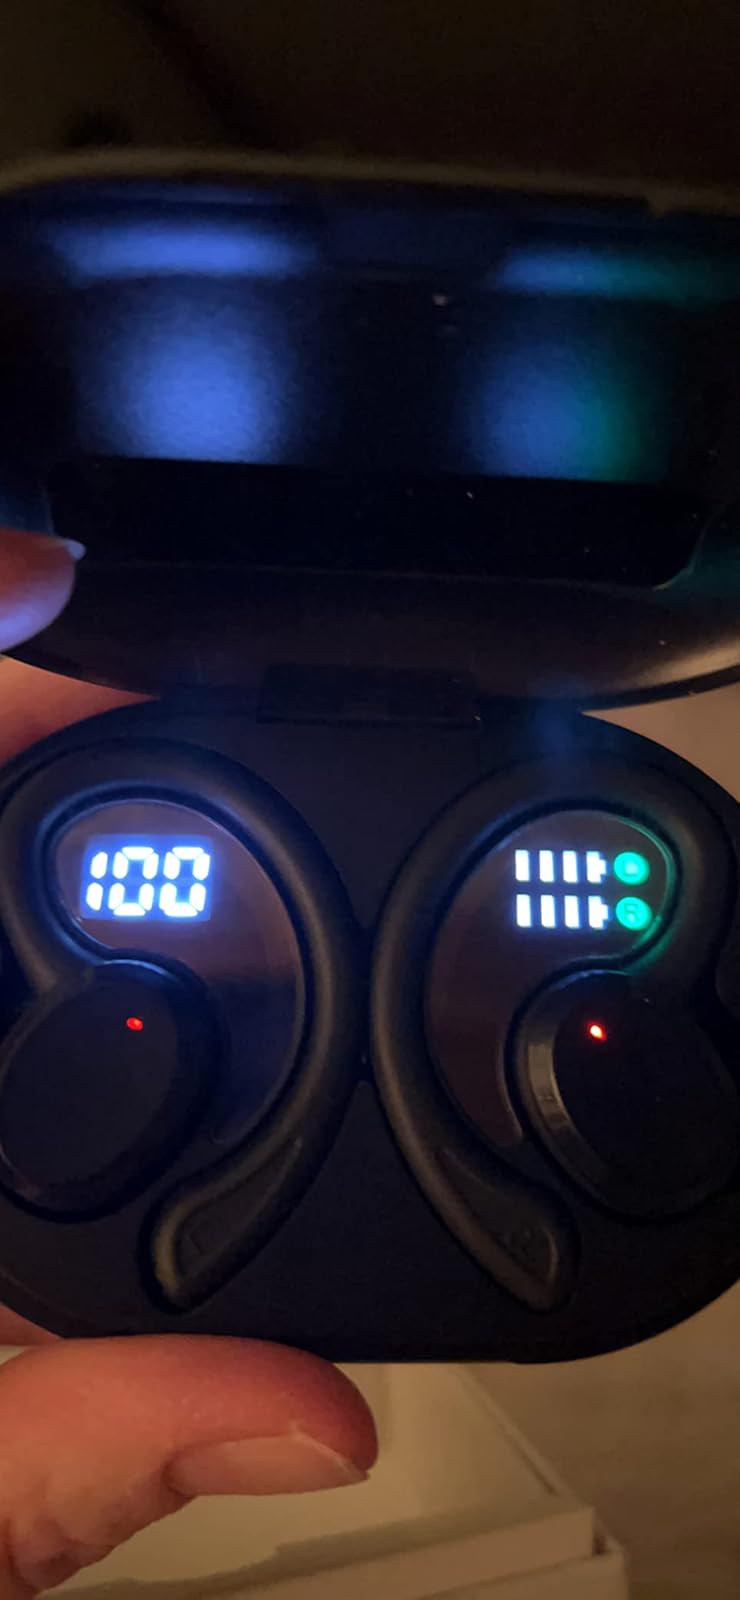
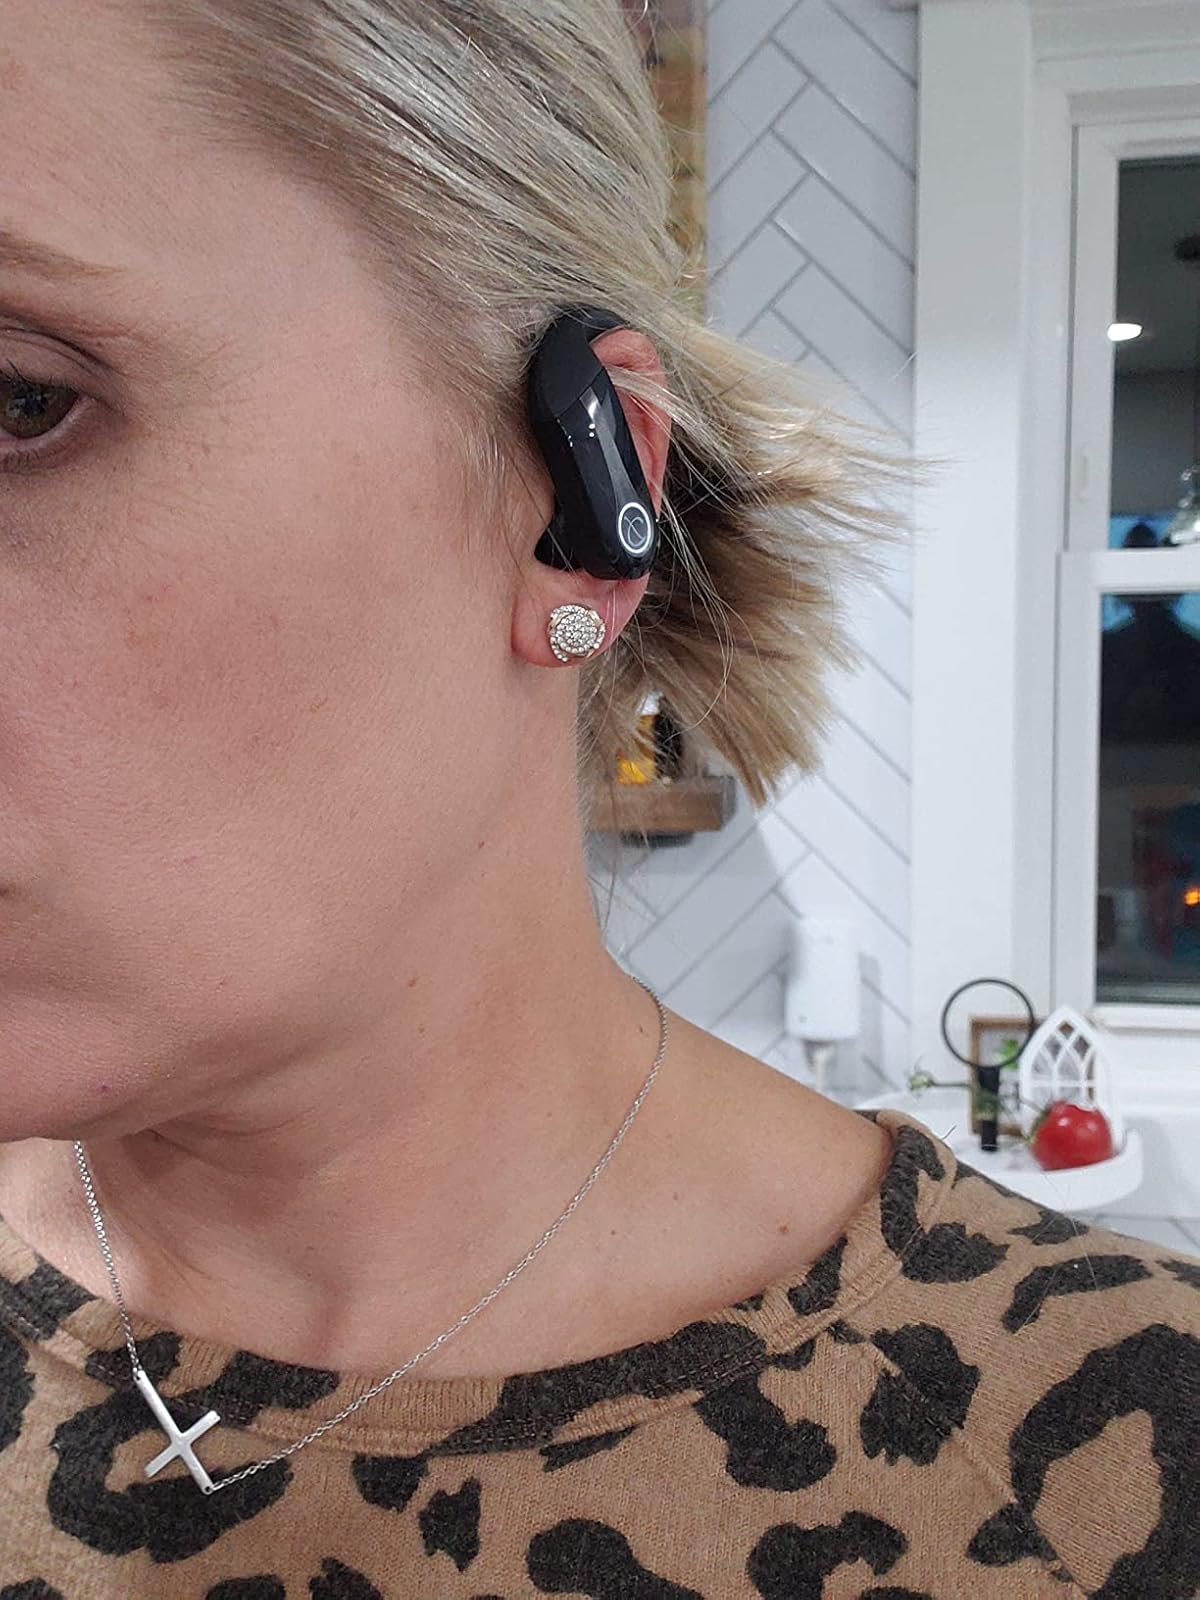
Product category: earbuds
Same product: no